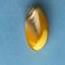
Maize quality: Good